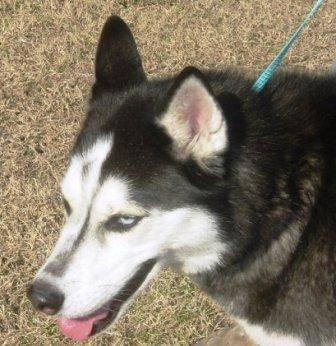
dog